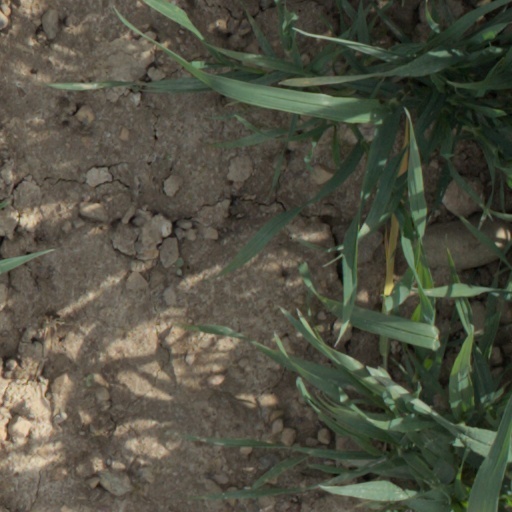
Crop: wheat